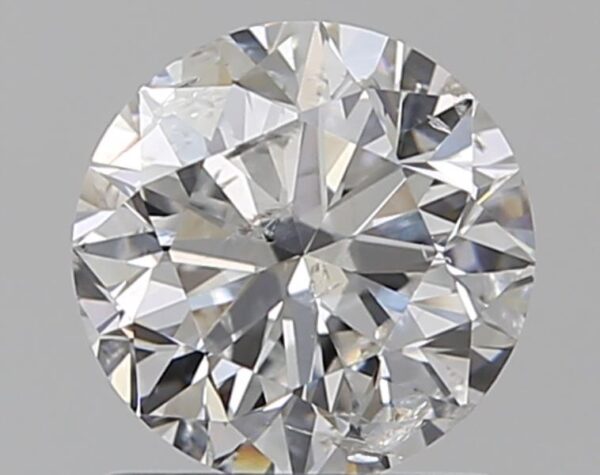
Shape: round
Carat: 1
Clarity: SI2
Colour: F
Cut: VG
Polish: EX
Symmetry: GD
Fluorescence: N
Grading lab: IGI
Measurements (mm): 6.33 x 6.26 x 3.98